Chandrayaan-1

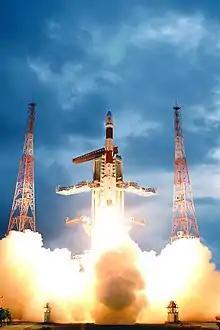
PSLV C11 carrying Chandrayaan-1

During the tenure of Prime Minister Manmohan Singh, the Chandrayaan project got a boost and finally Chandrayaan-1 was launched on 22 October 2008 at 00:52 UTC from Satish Dhawan Space Centre using the ISRO's tall, four-stage PSLV C11 launch vehicle. Chandrayaan-1 was sent to the Moon in a series of orbit-increasing manoeuvres around the Earth over a period of 21 days as opposed to launching the craft on a direct trajectory to the Moon. At launch the spacecraft was inserted into geostationary transfer orbit (GTO) with an apogee of and a perigee of . The apogee was increased with a series of five orbit burns conducted over a period of 13 days after launch.